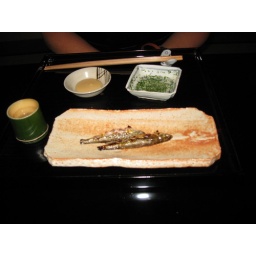
These two small lake fish (local) were prepared differently - one plain, one grilled in a soy-based sauce.